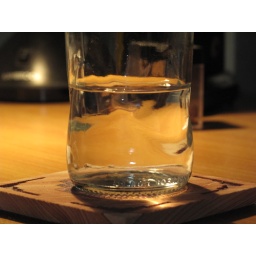
Water in glass bottle - 1